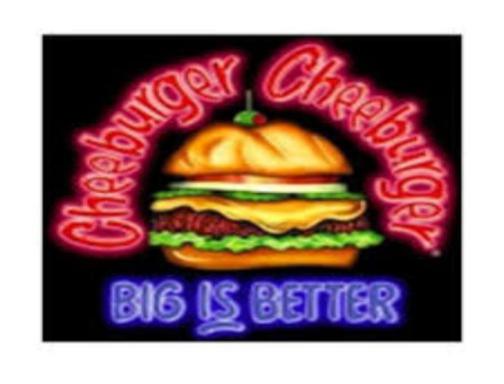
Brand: cheeburger cheeburger
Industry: Food